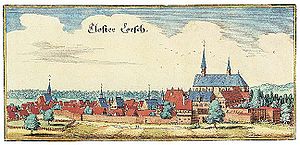
Lorsch Kloster / Klosterskrifterne
Kloster Lorsch på et koloreret kobberstik af Matthäus Merian, omkring 1615
Lorsch kloster er et tidligere benediktinerkloster i Lorsch i landkreis Bergstrasse i den tyske delstat Hessen. Klosterkirken og det tidligere kloster blev i 1991 opført på UNESCOs liste over verdens kulturarv.